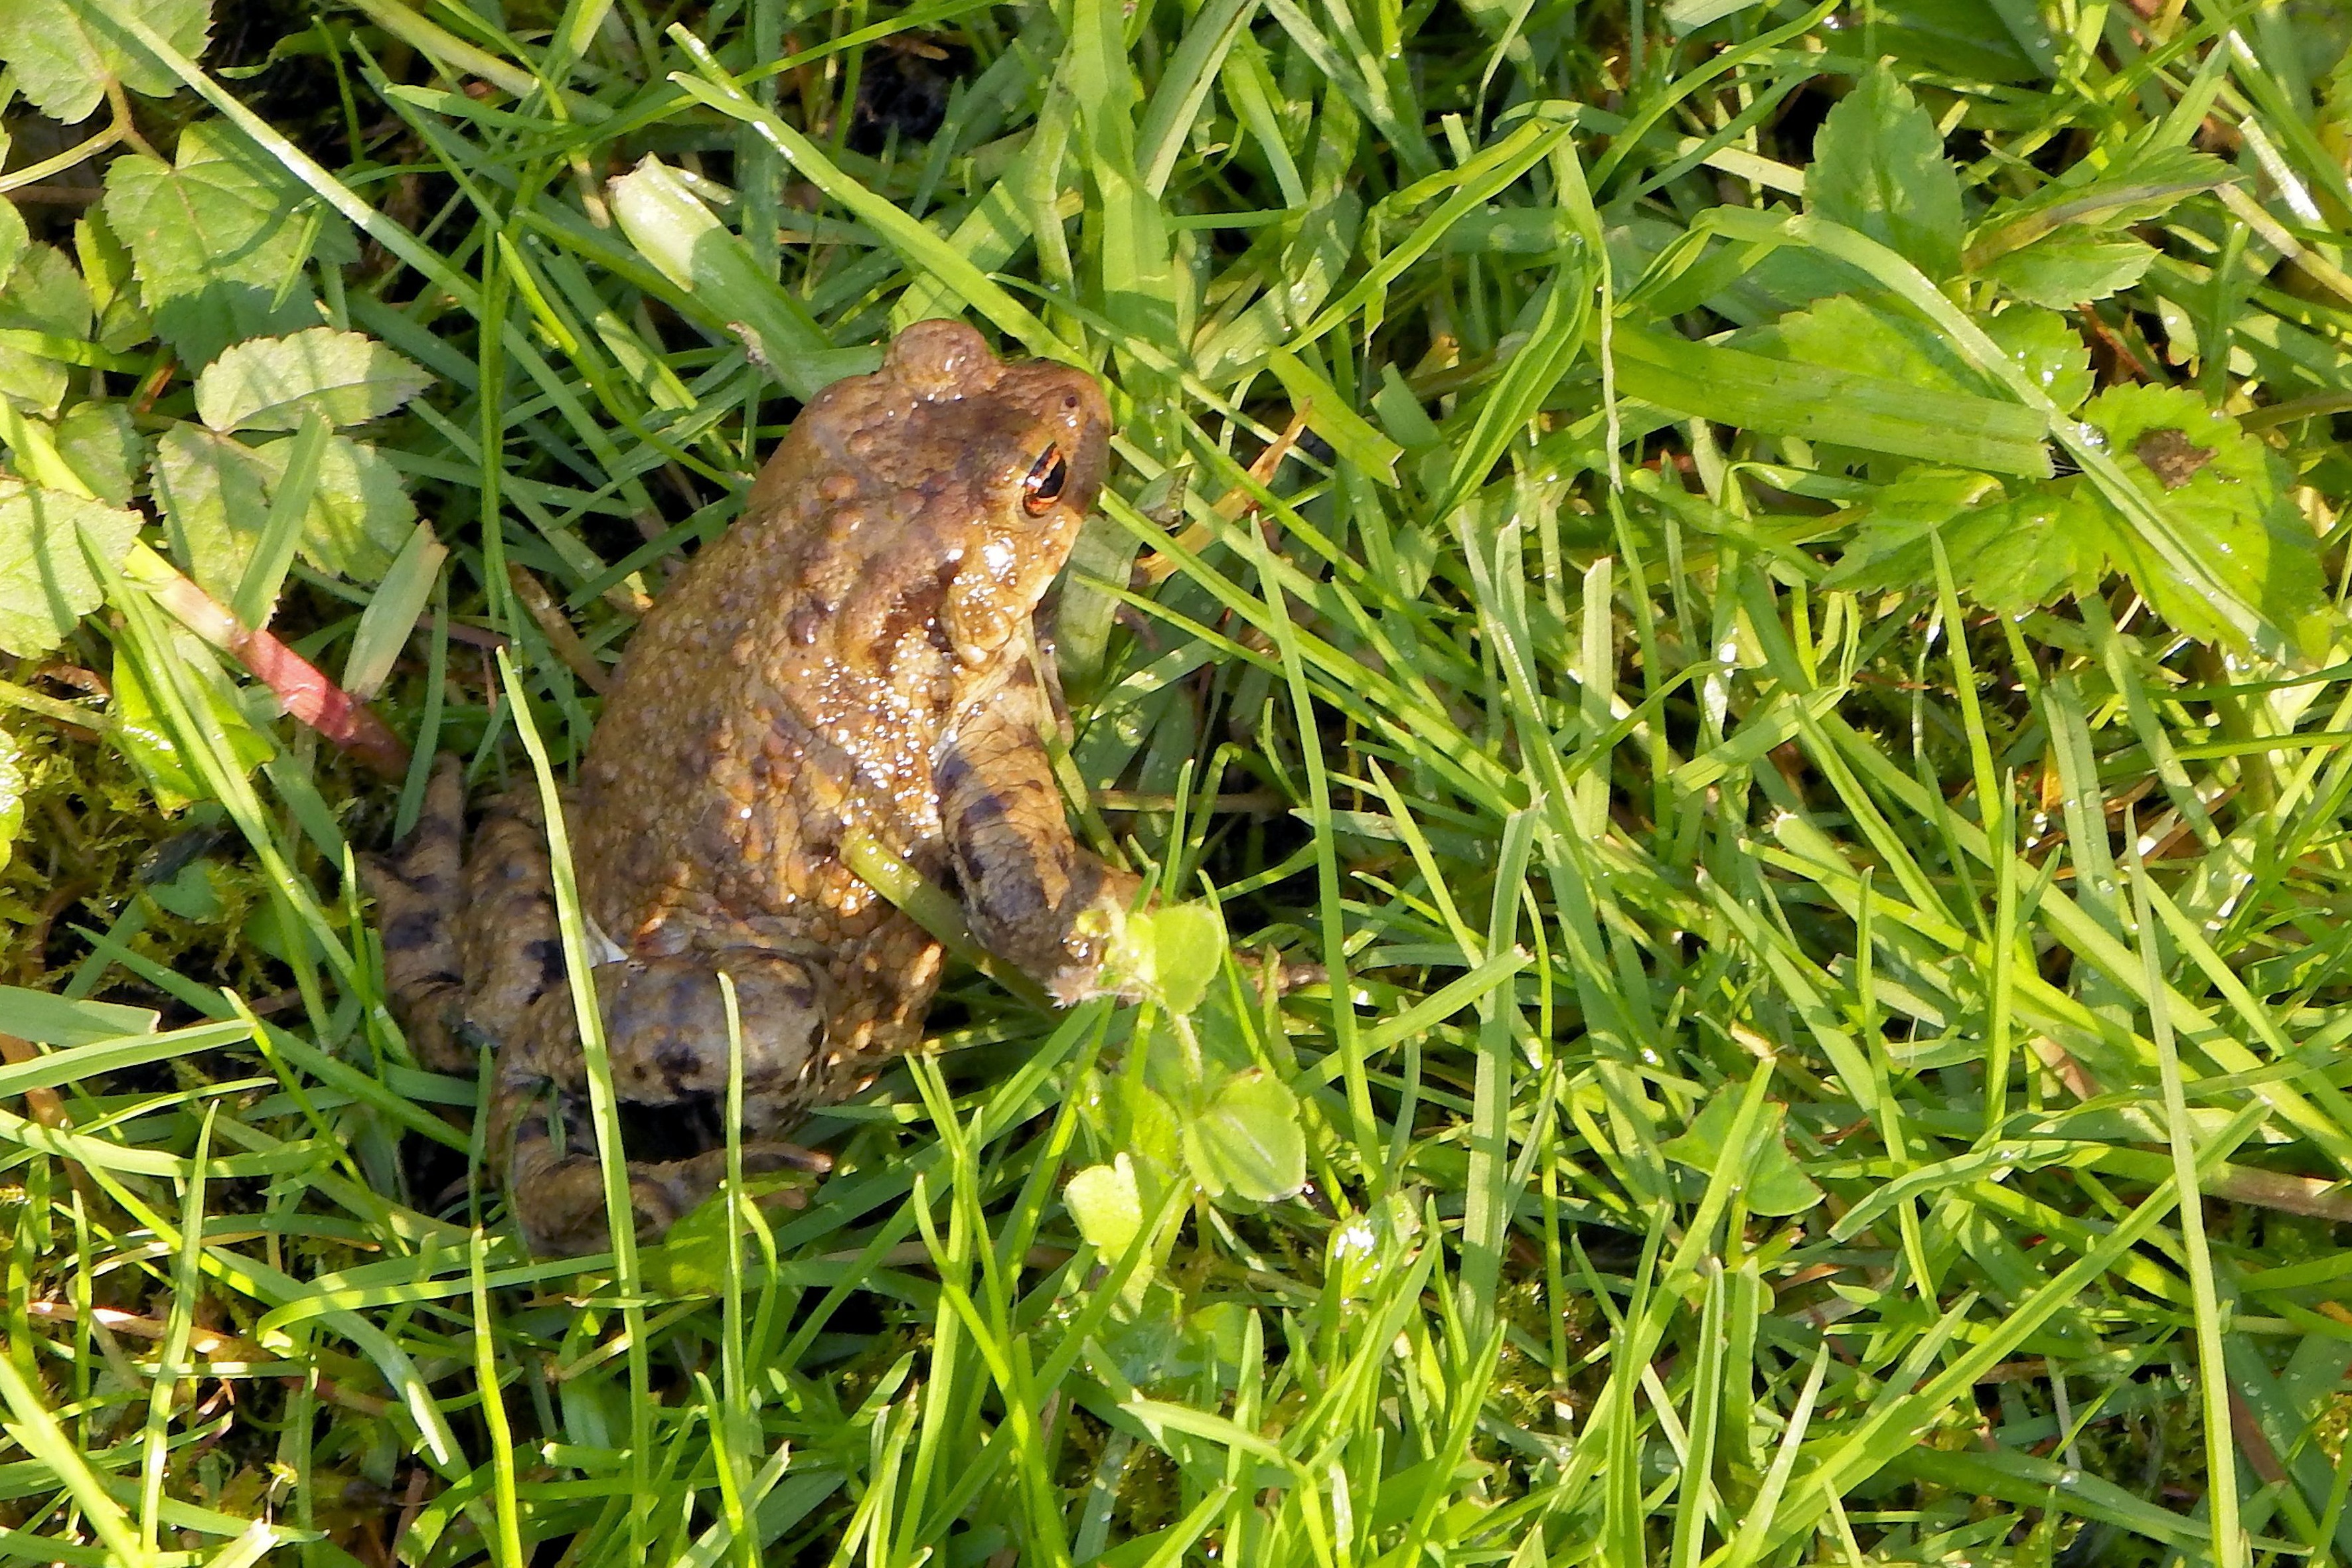
nature, grass, bird, lawn, leaf, wildlife, green, frog, toad, amphibian, fauna, vertebrate, common toad, bufo bufo, grass family, perching bird